2nd Battalion, York and Lancaster Regiment

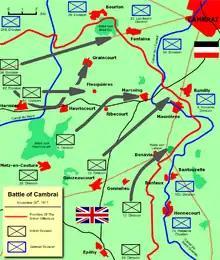
The British Offensive at Cambrai.

The 6th Division were placed in the center of the attack on 20 November 1917, opposite Ribecourt. The 16th Brigade, including the 2nd Yorks and Lancs, were in the first wave of the attack which involved a 4,000 yard advance to take Ribecourt. The 6th Division captured Ribecourt and Marcoing when the cavalry took over the advance. By 7 December, the few positions the British had managed to hold onto, after the German counterattack and the battle had ended, were those gained by the 6th Division at Ribecourt.